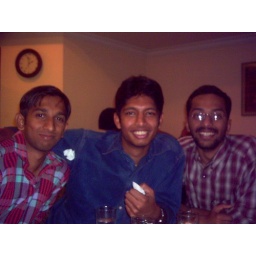
Vimal , Chori et moi and the white tissue ball by Menon